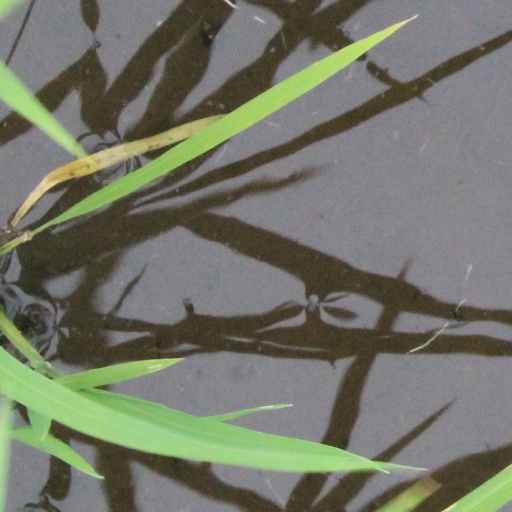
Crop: rice